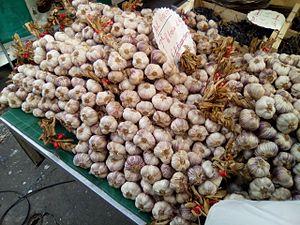
Stand du marché des Producteurs de Pays boulevard de Reuilly
L'ail, ail commun ou ail cultivé est une espèce de plante potagère vivace monocotylédone dont les bulbes, à l'odeur et au goût forts, sont souvent employés comme condiment en cuisine. La tête d'ail se compose de plusieurs caïeux ou « gousses » d'ail. La fleur d'ail est aussi consommée.